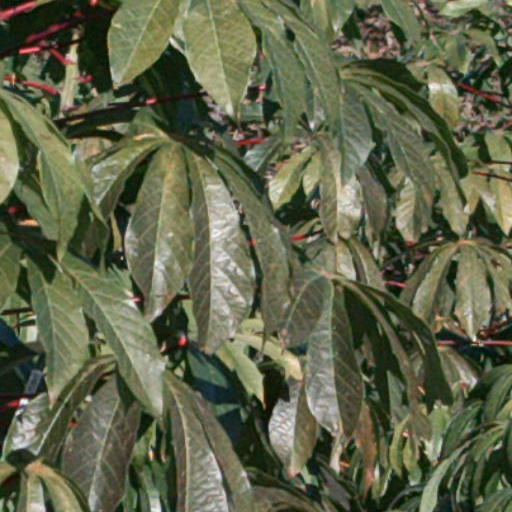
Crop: cassava